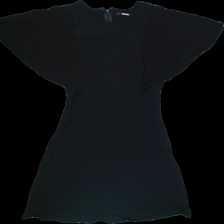
View: front
Type: Dress
Category: Ladies
Brand: Bikbok
Colors: Black
Material: 100%viscose
Size: S
Trend: No trend
Stains: No
Price range: 50-100
Recommended usage: Reuse